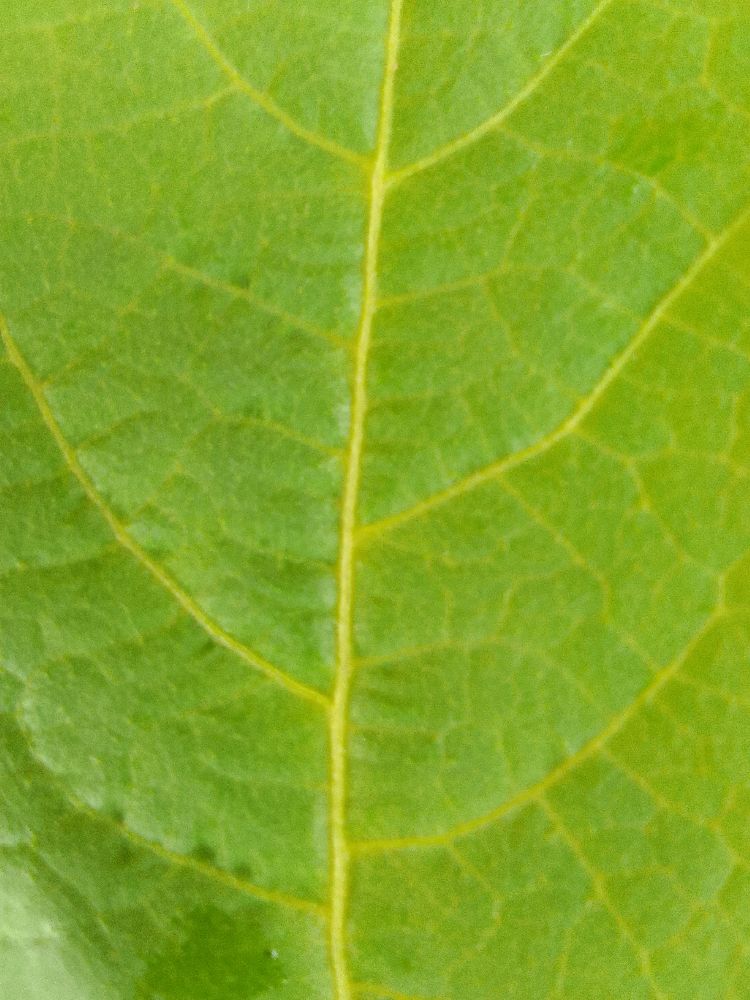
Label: healthy